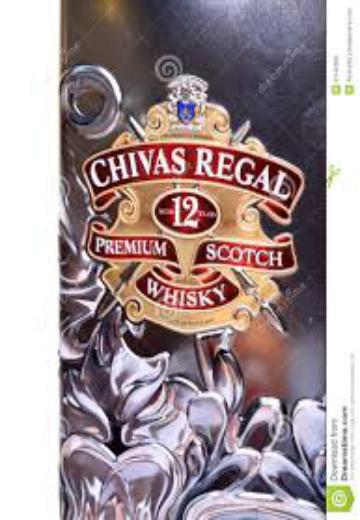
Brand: CHIVAS REGAL
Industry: Food